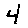
Label: 4